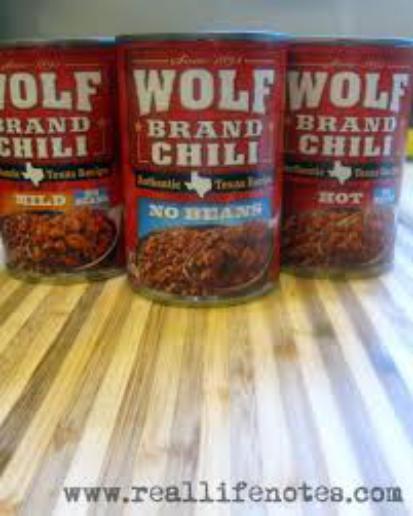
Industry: Food